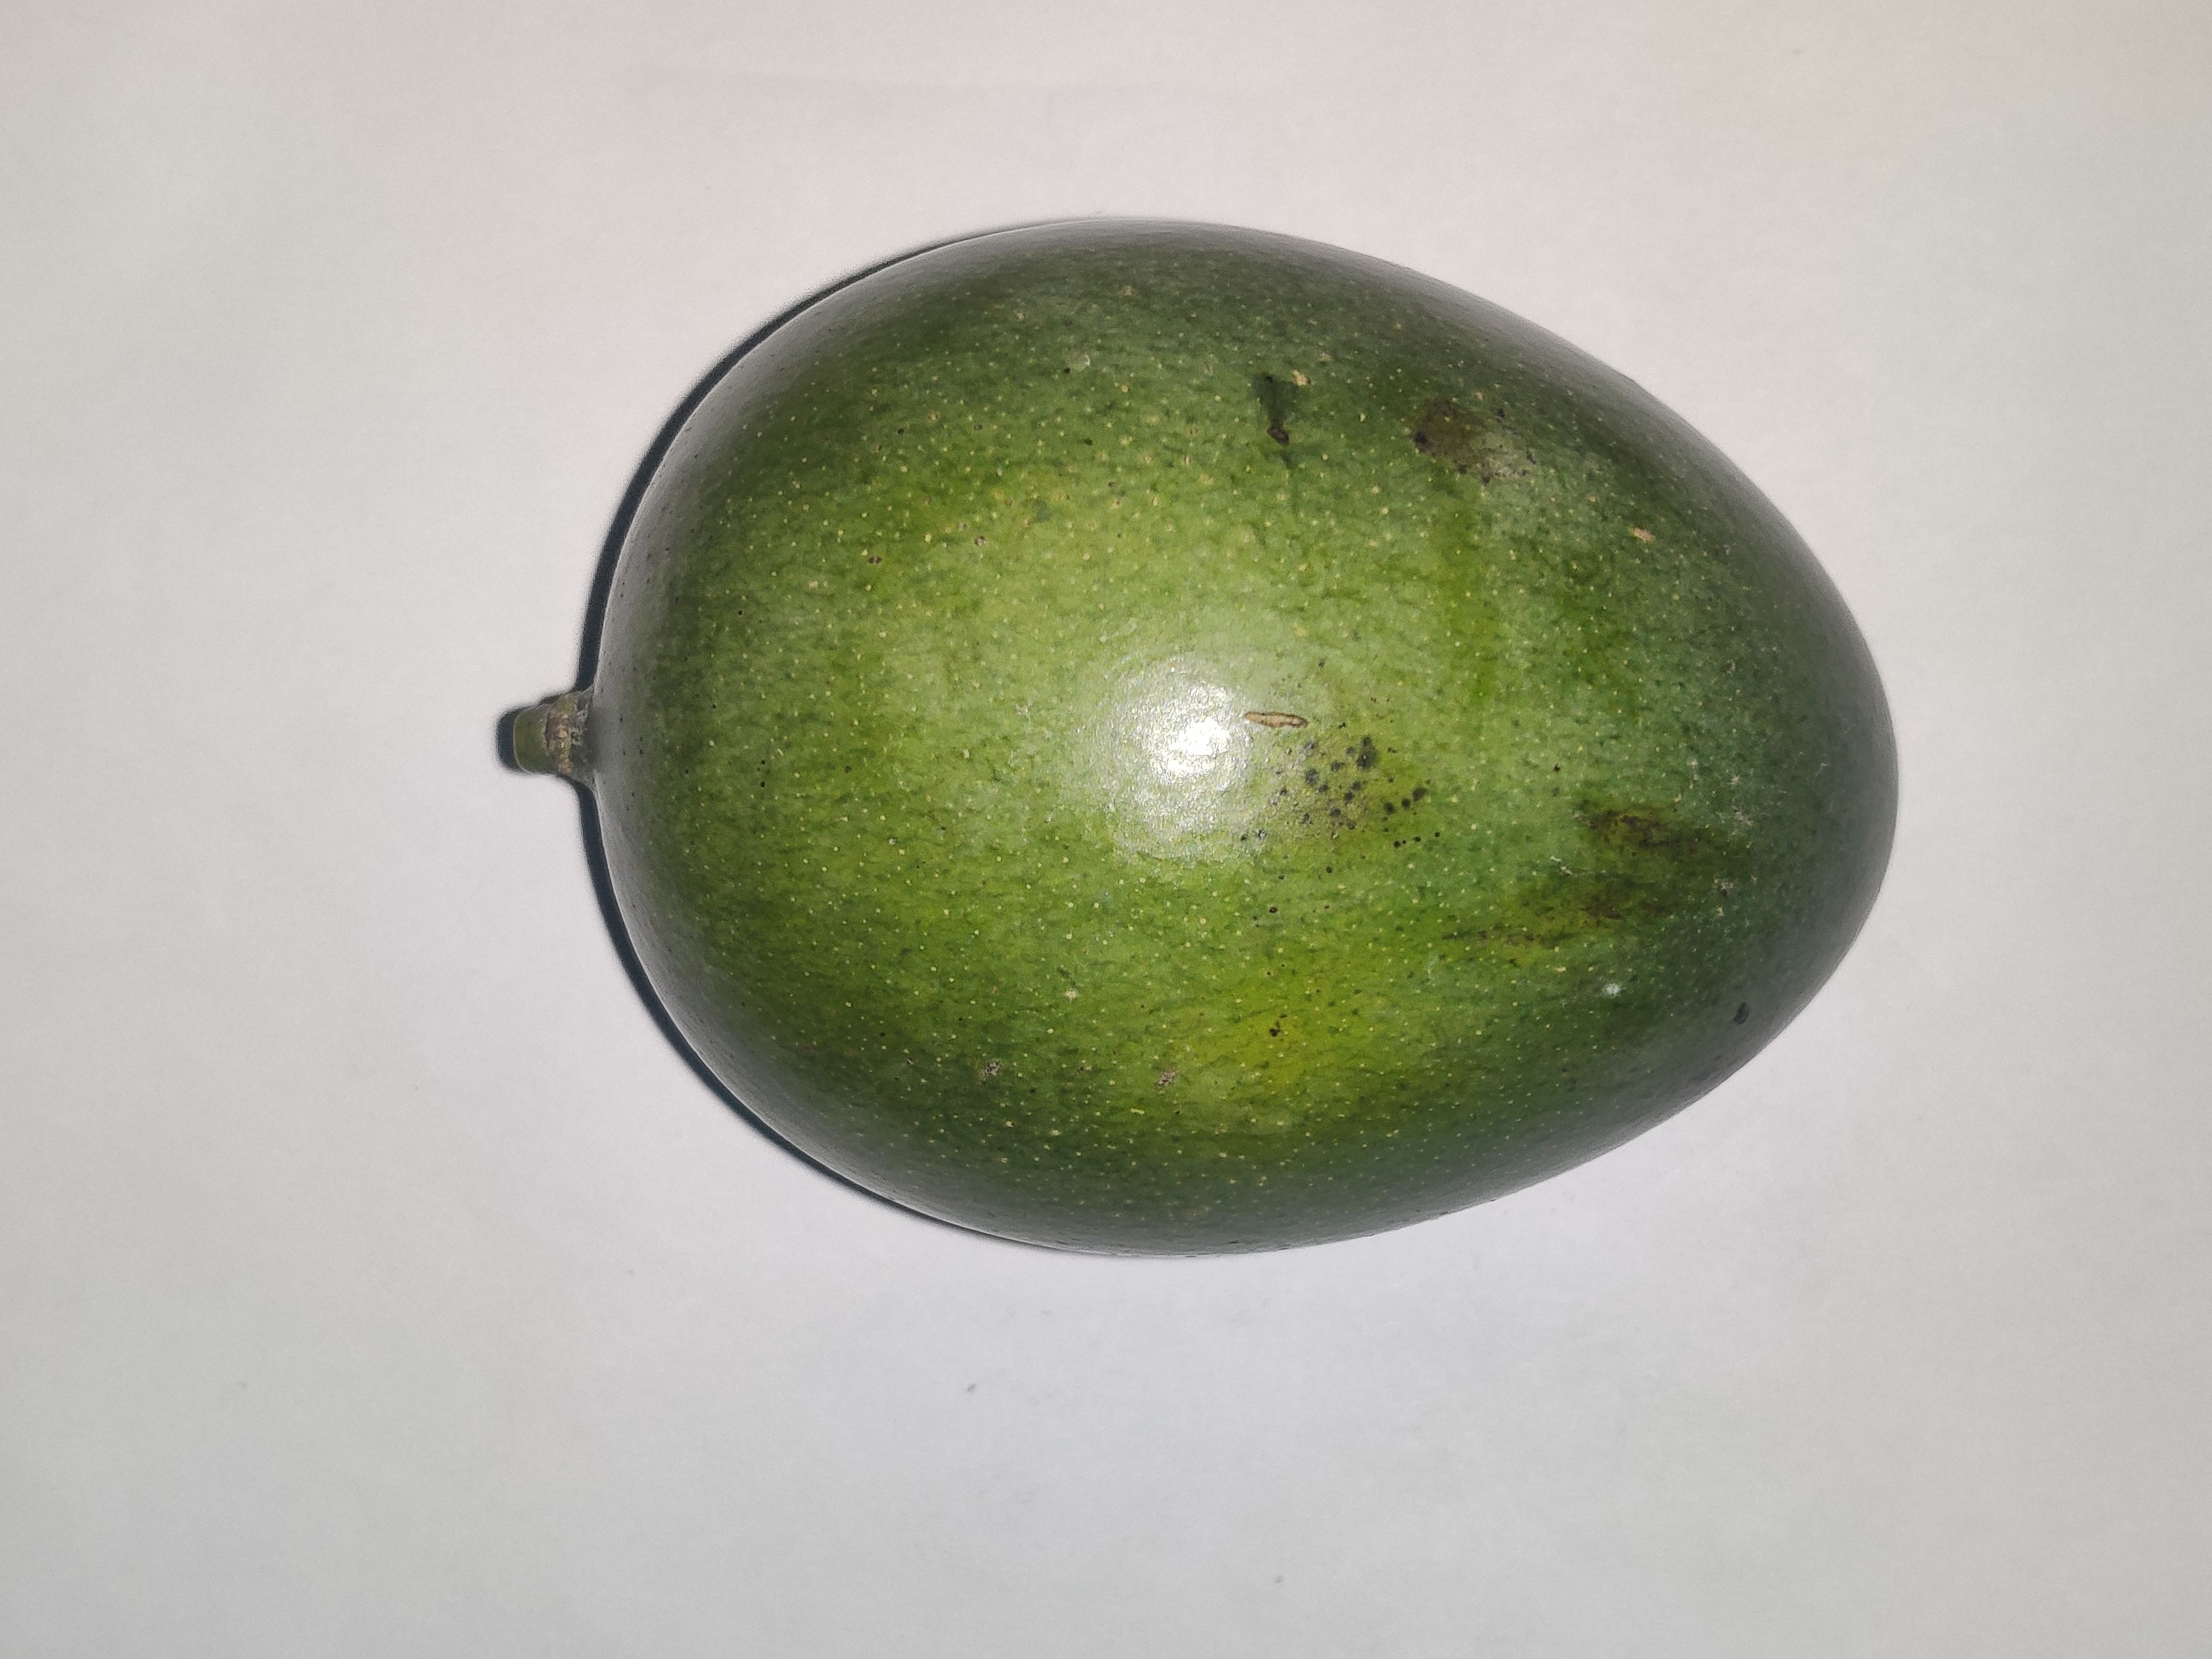
Fruit: mango
Grade: 1st-grade